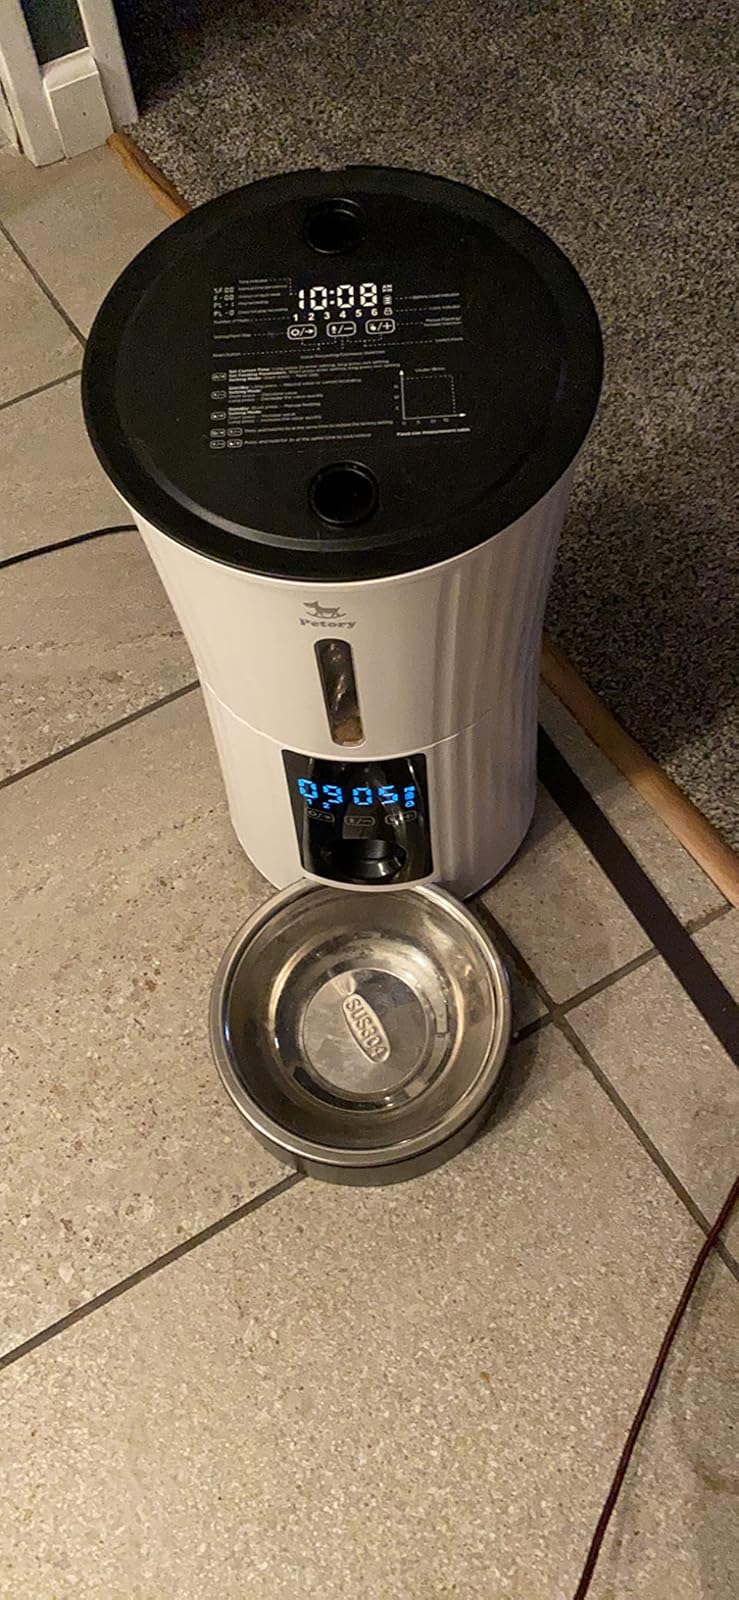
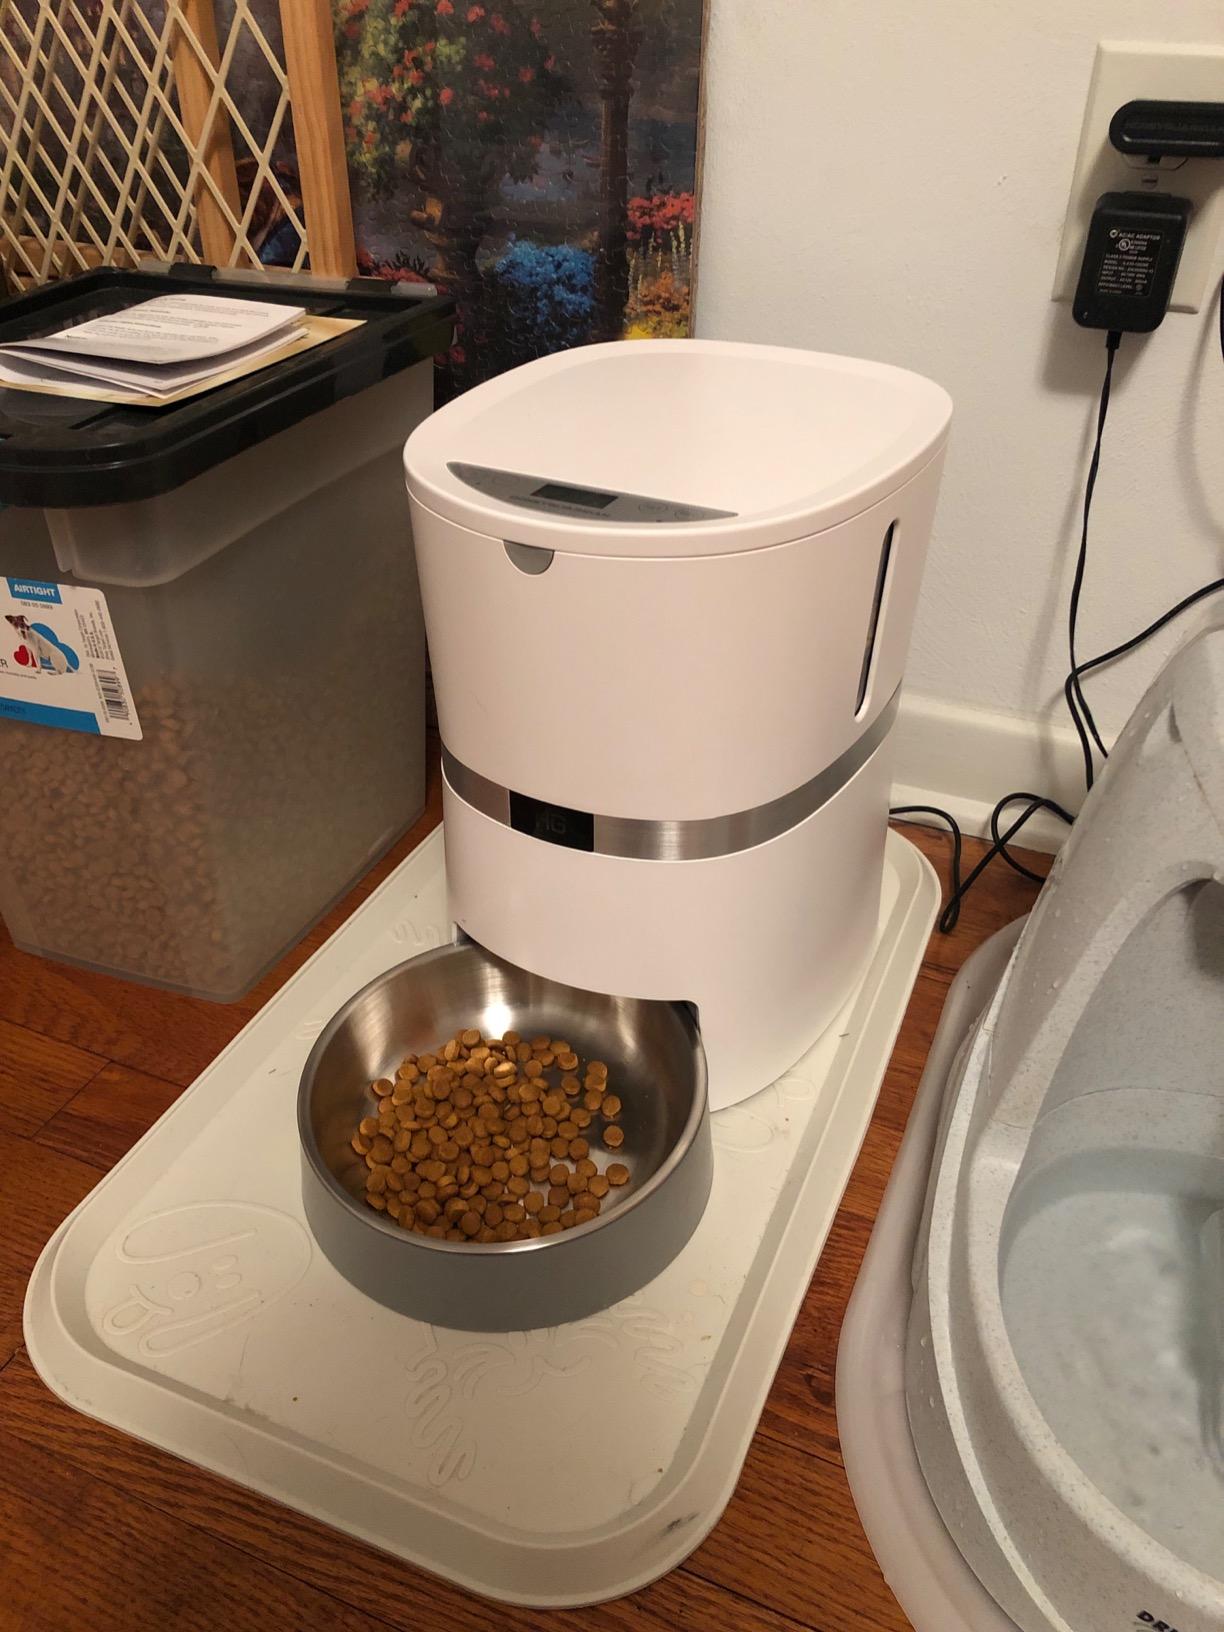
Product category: items_feeder
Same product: no